Teleprinter

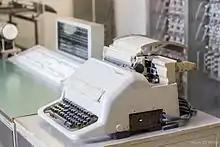
Olivetti Teleprinter

British Creed & Company built teleprinters for the GPO's teleprinter service.